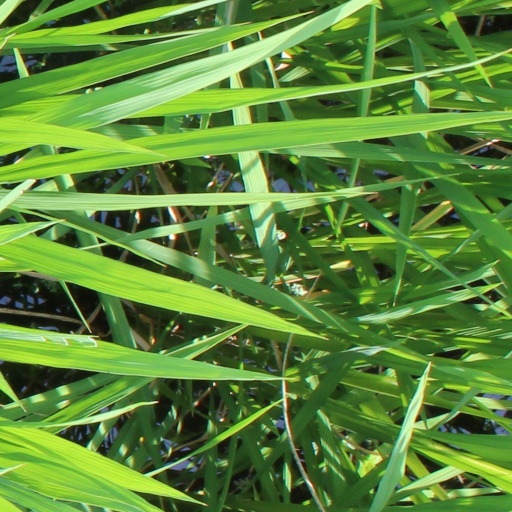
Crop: rice